Secret Strings

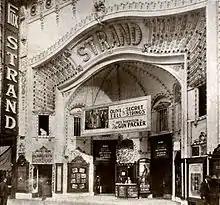
Strand Theater in Denver, Colorado, showing the films "Secret Strings" (1918) and "The Gun Packer" (1919)

Secret Strings is a lost 1918 American silent crime drama film produced and distributed by Metro Pictures. Olive Tell, a stage actress, starred in the story based on a play by Kate Jordan. John Ince directed.